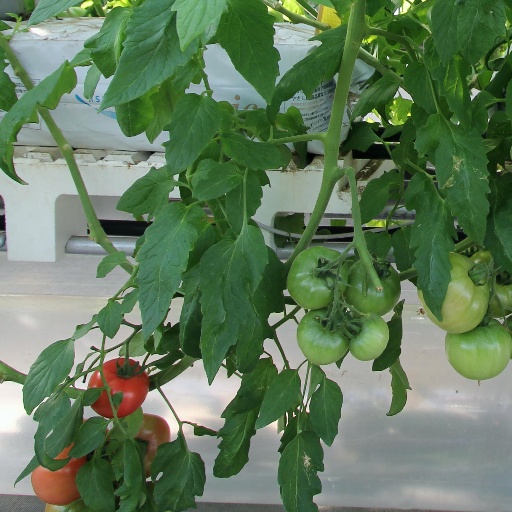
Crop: tomato